Greenworld

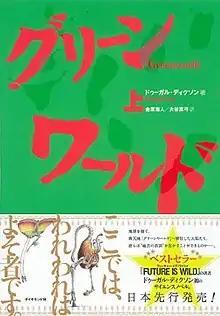
Japanese cover of the First Edition of the first volume. The cover depicts three organisms native to Greenworld in the lower left; the flying "Fallicon" and a "Strida" (an animal used similarly to horses by the human colonizers) carrying a "Sitta" on its back.

Greenworld (Japanese: グリーンワールド Hepburn: "Gurīn wārudo") is a 2010 speculative evolution and science fiction book written by Scottish geologist and paleontologist Dougal Dixon and primarily illustrated by Dixon himself, alongside a few images by other artists. "Greenworld" features a fictional alien planet of the same name and a diverse biosphere of alien organisms. "Greenworld" has so far only been published in Japan, where it was released in two volumes.